Princess Maria Pia of Bourbon-Parma

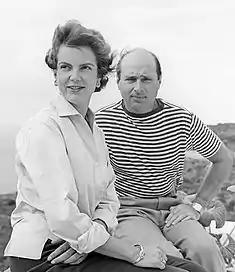
With her first husband Alexander of Yugoslavia in 1958.

She took part in the ship tour organized by Queen Frederica and her husband King Paul of Greece in 1954, which became known as the "Cruise of the Kings" and was attended by over 100 royals from all over Europe. On the royal yacht "Agamemnon", she met and later married Prince Alexander of Yugoslavia (1924–2016), son of Prince Paul of Yugoslavia and Princess Olga of Greece and Denmark, on 12 February 1955 at Cascais in Portugal, where Maria Pia's father was living in exile.